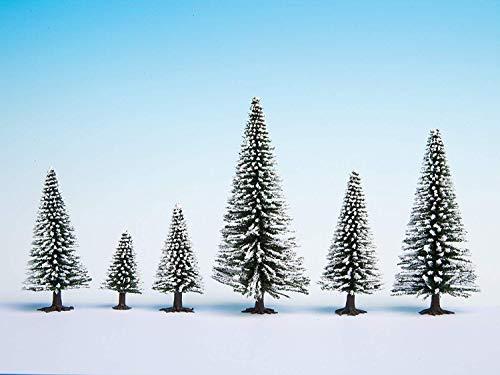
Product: Noch 26929 Snow Fir Trees 5-9Cm 5/ H0,Tt Scale Model Kit
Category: Toys & Games | Hobbies | Trains & Accessories | Accessories
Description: Great Condition.
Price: $13.78
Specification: ProductDimensions:1.2x7.5x5.9inches|ItemWeight:0.64ounces|ShippingWeight:0.64ounces(Viewshippingratesandpolicies)|DomesticShipping:ItemcanbeshippedwithinU.S.|InternationalShipping:ThisitemcanbeshippedtoselectcountriesoutsideoftheU.S.LearnMore|ASIN:B01N81BRBW|Itemmodelnumber:26929|Manufacturerrecommendedage:14yearsandup